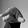
ASL letter: Q